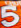
Number: 5